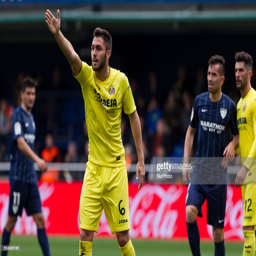
soccer player reacts during the soccer match .